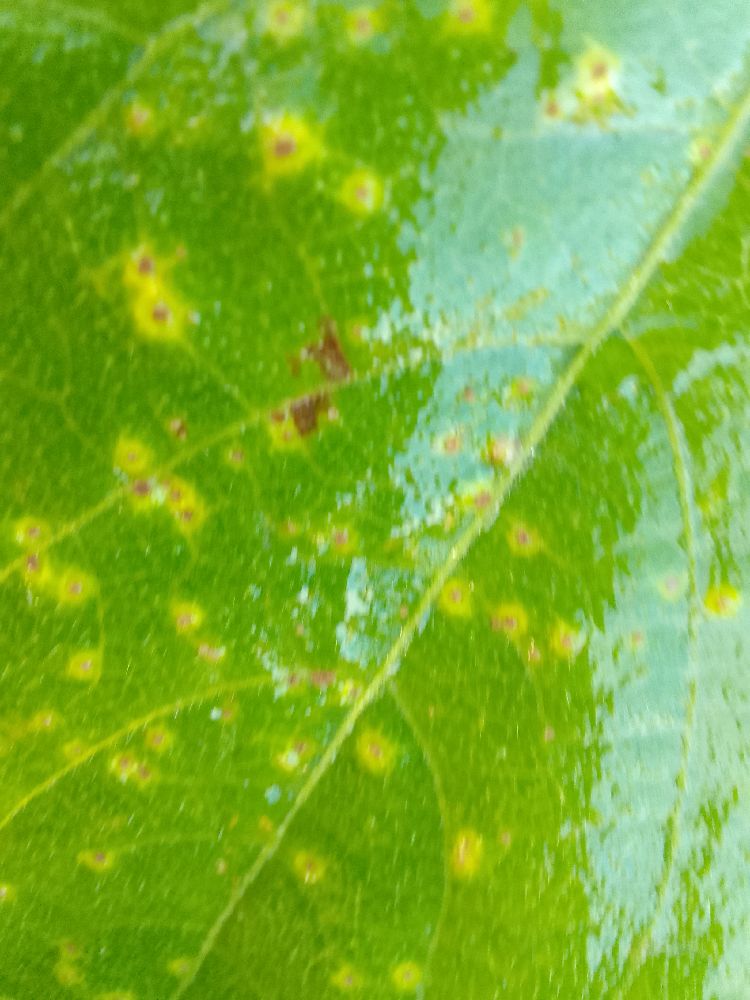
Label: rust